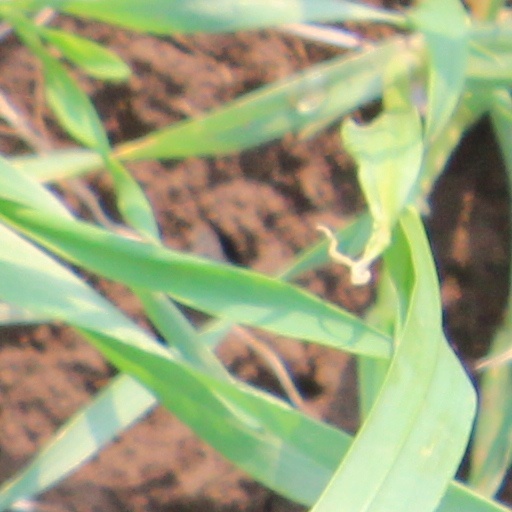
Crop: wheat